Alain Chamfort

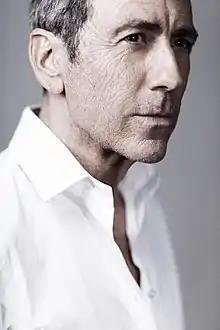
Chamfort in 2010

Alain Chamfort (born Alain Joseph Yves Le Govic; 2 March 1949) is a French singer of Breton origin.